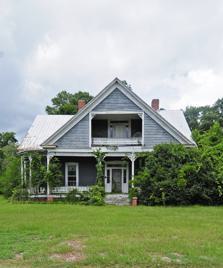
Building: Thomas Galbraith Herbert House
Country: United States of America
Year built: 1878
Historic house in South Carolina, United States United States historic place Thomas Galbraith Herbert House U.S. National Register of Historic Places Thomas Galbraith Herbert House, August 2012 Show map of South Carolina Show map of the United States Location 506 Trotter St., Batesburg-Leesville, South Carolina Coordinates 33°55′32″N 81°31′5″W / 33.92556°N 81.51806°W / 33.92556; -81.51806 Area less than one acre Built 1878 ( 1878 ) Architectural style Late Victorian, Victorian Eclectic MPS Batesburg-Leesville MRA NRHP reference No. 82003887 Added to NRHP July 6, 1982 Thomas Galbraith Herbert House , also known as the Shealy House, is a historic home located at Batesburg-Leesville , Lexington County, South Carolina . It was built in 1878, and is a 1 1/2-half story Victorian Eclectic style dwelling.  It is sheathed in weatherboard and has a raised seam, metal, multi-gabled roof. It features a projecting front gable with a recessed balcony and a full width front porch. It was listed on the National Register of Historic Places in 1982. References